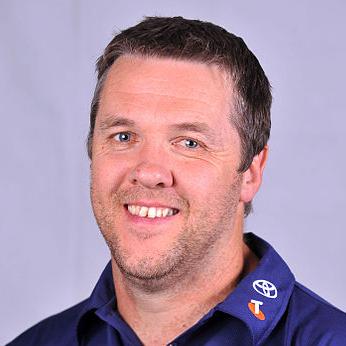
Age: 44